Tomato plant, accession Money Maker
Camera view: bottom (45 deg); turntable rotation: 30 degrees
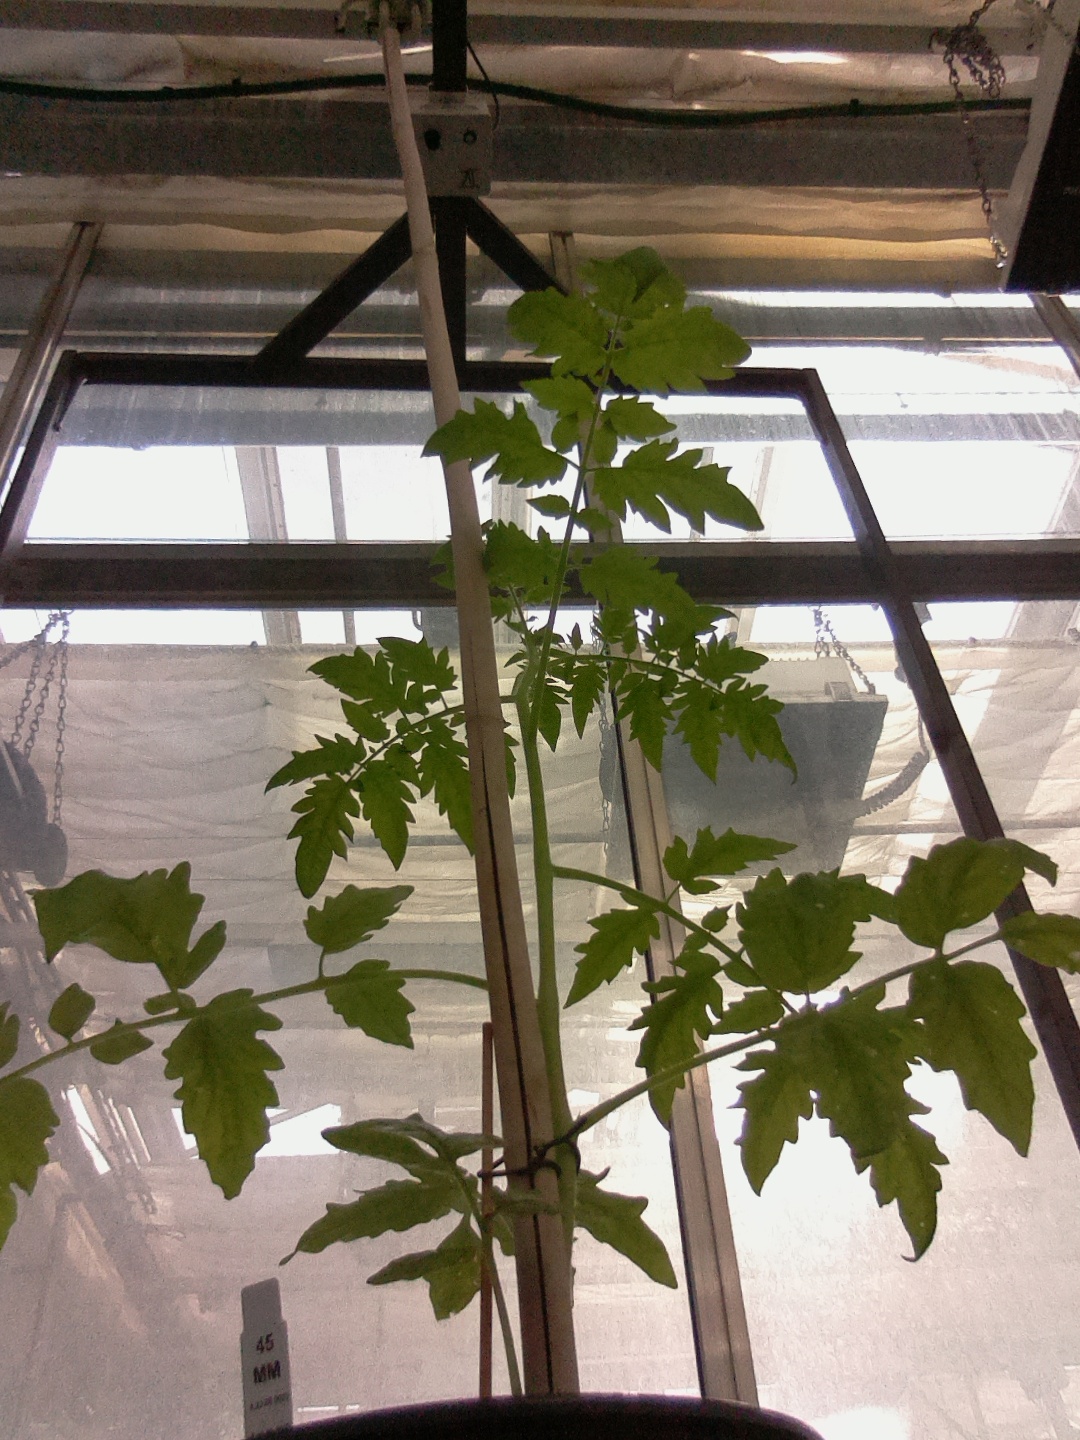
BBCH growth stage 14: 8 of true leaves visible